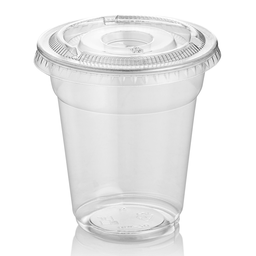
Label: plastic